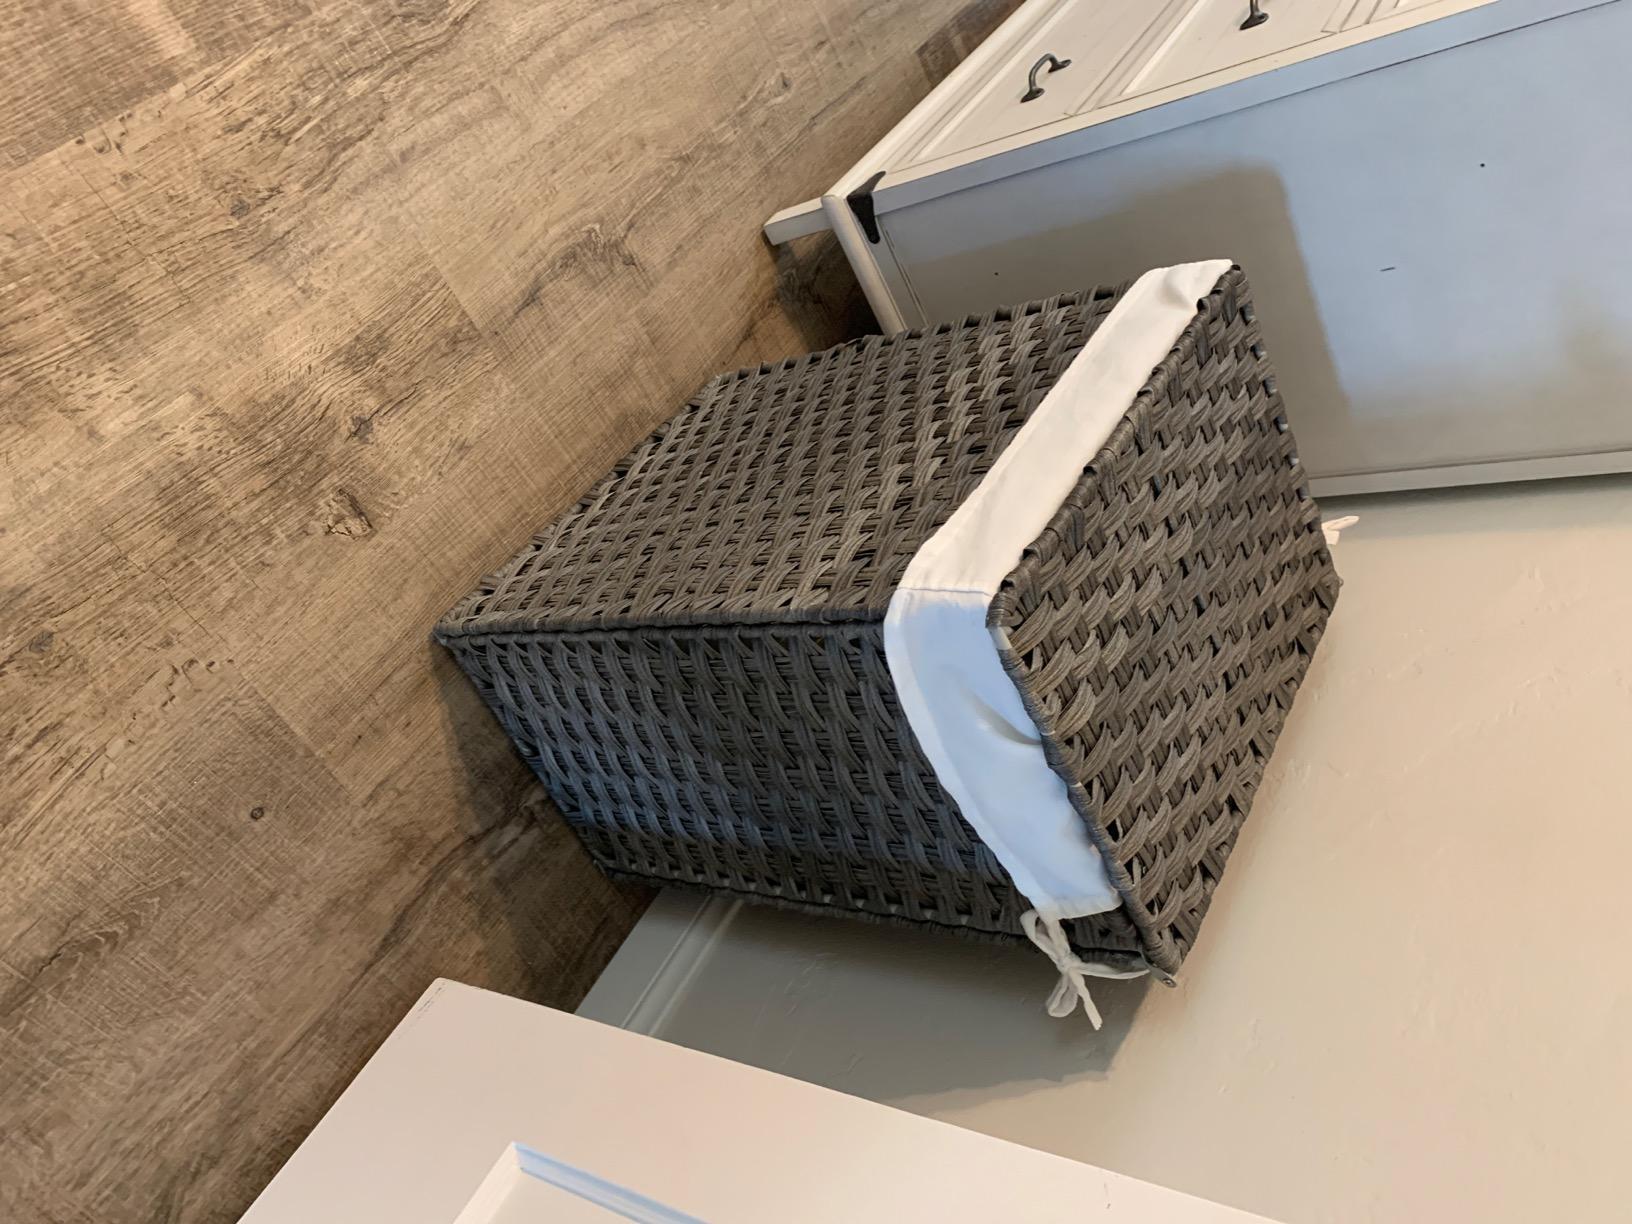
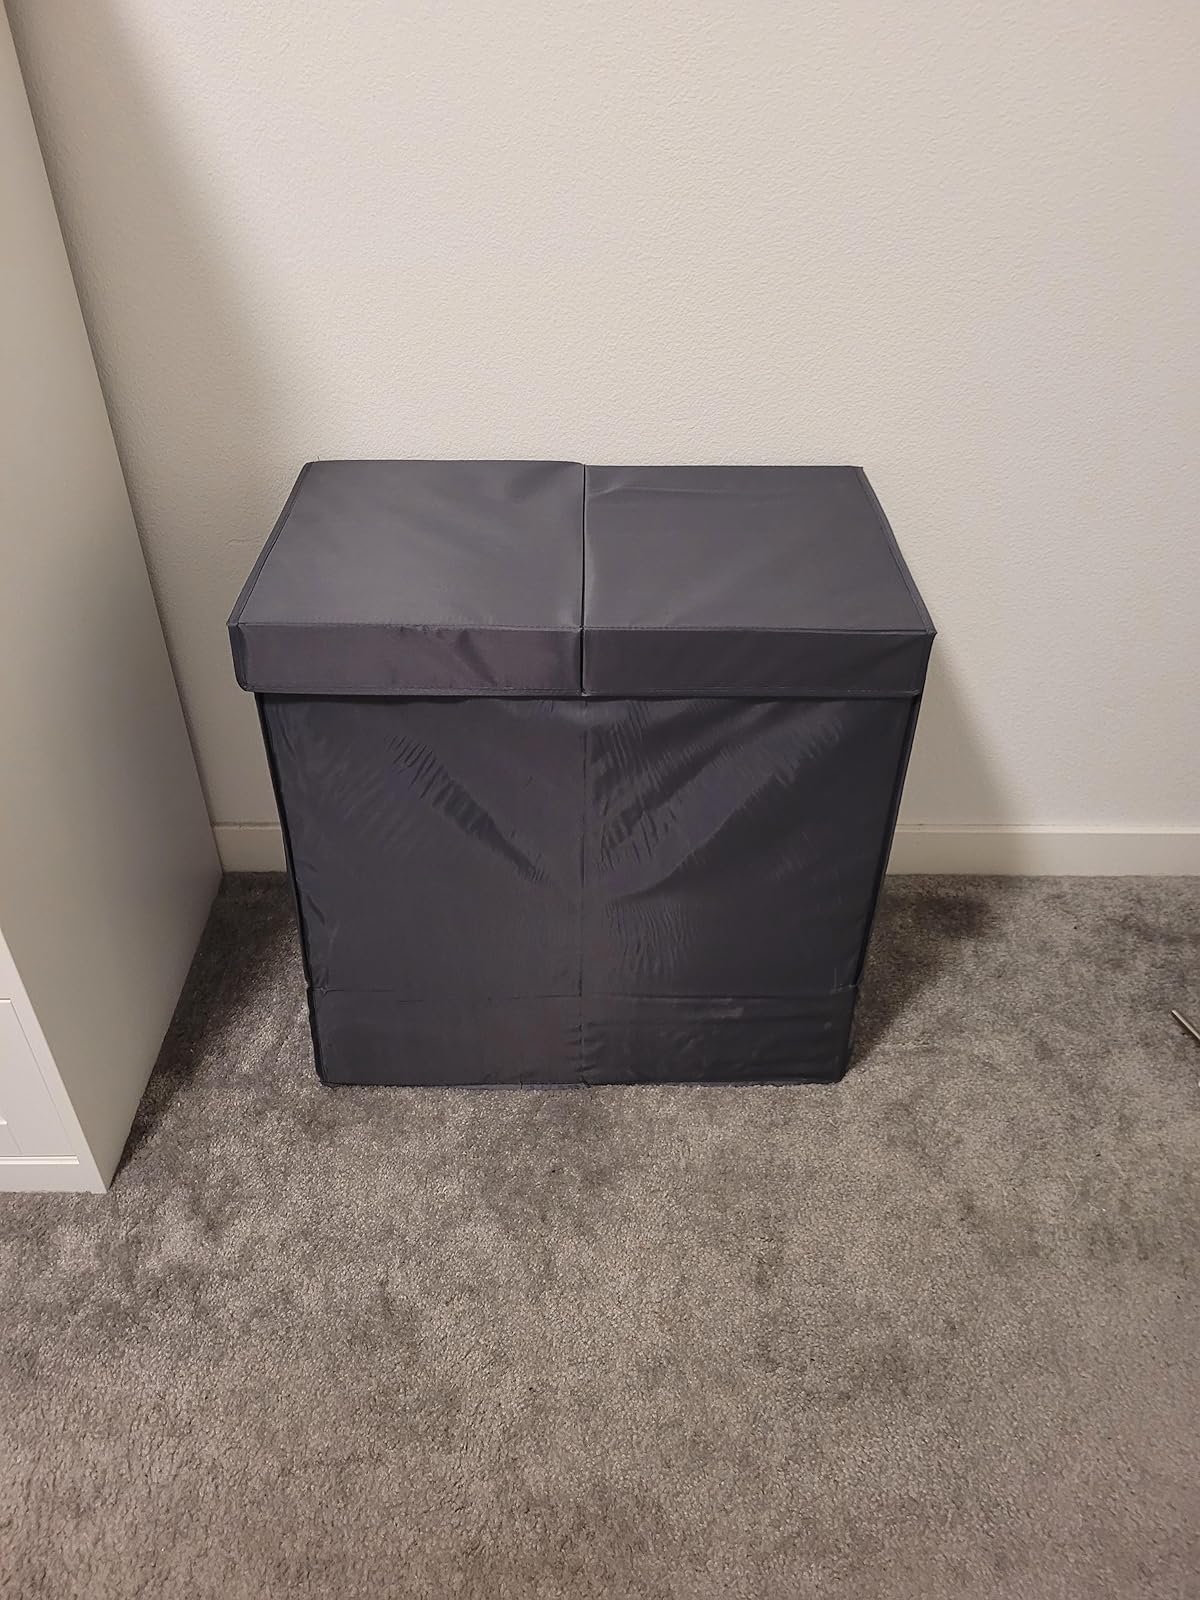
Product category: items_hamper
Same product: no